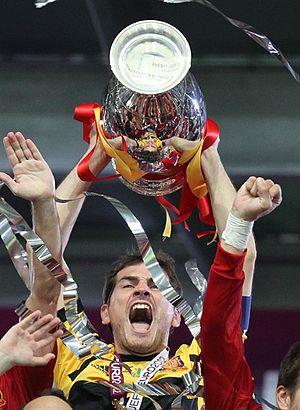
Iker Casillas Fernández, né le 20 mai 1981 à Móstoles dans la communauté de Madrid, est un footballeur international espagnol.
Cet article relate le parcours de l’équipe d'Espagne de football lors du Championnat d'Europe de football 2012 organisé en Pologne et en Ukraine du 8 juin au 1ᵉʳ juillet 2012. L'Espagne est championne de l'Euro 2012.